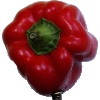
Label: Pepper Red 1